Bosquet

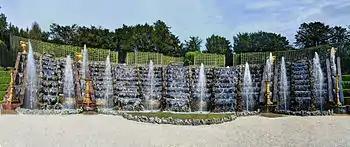
"Bosquet de la Salle-de-Bal" at Gardens of Versailles, laid out by André Le Nôtre between 1680 and 1683.

Bosket is an English rendition of the word, now obsolete; the usual English term for a large hedged bosquet was a "wilderness", while smaller unhedged ones were often called "groves".